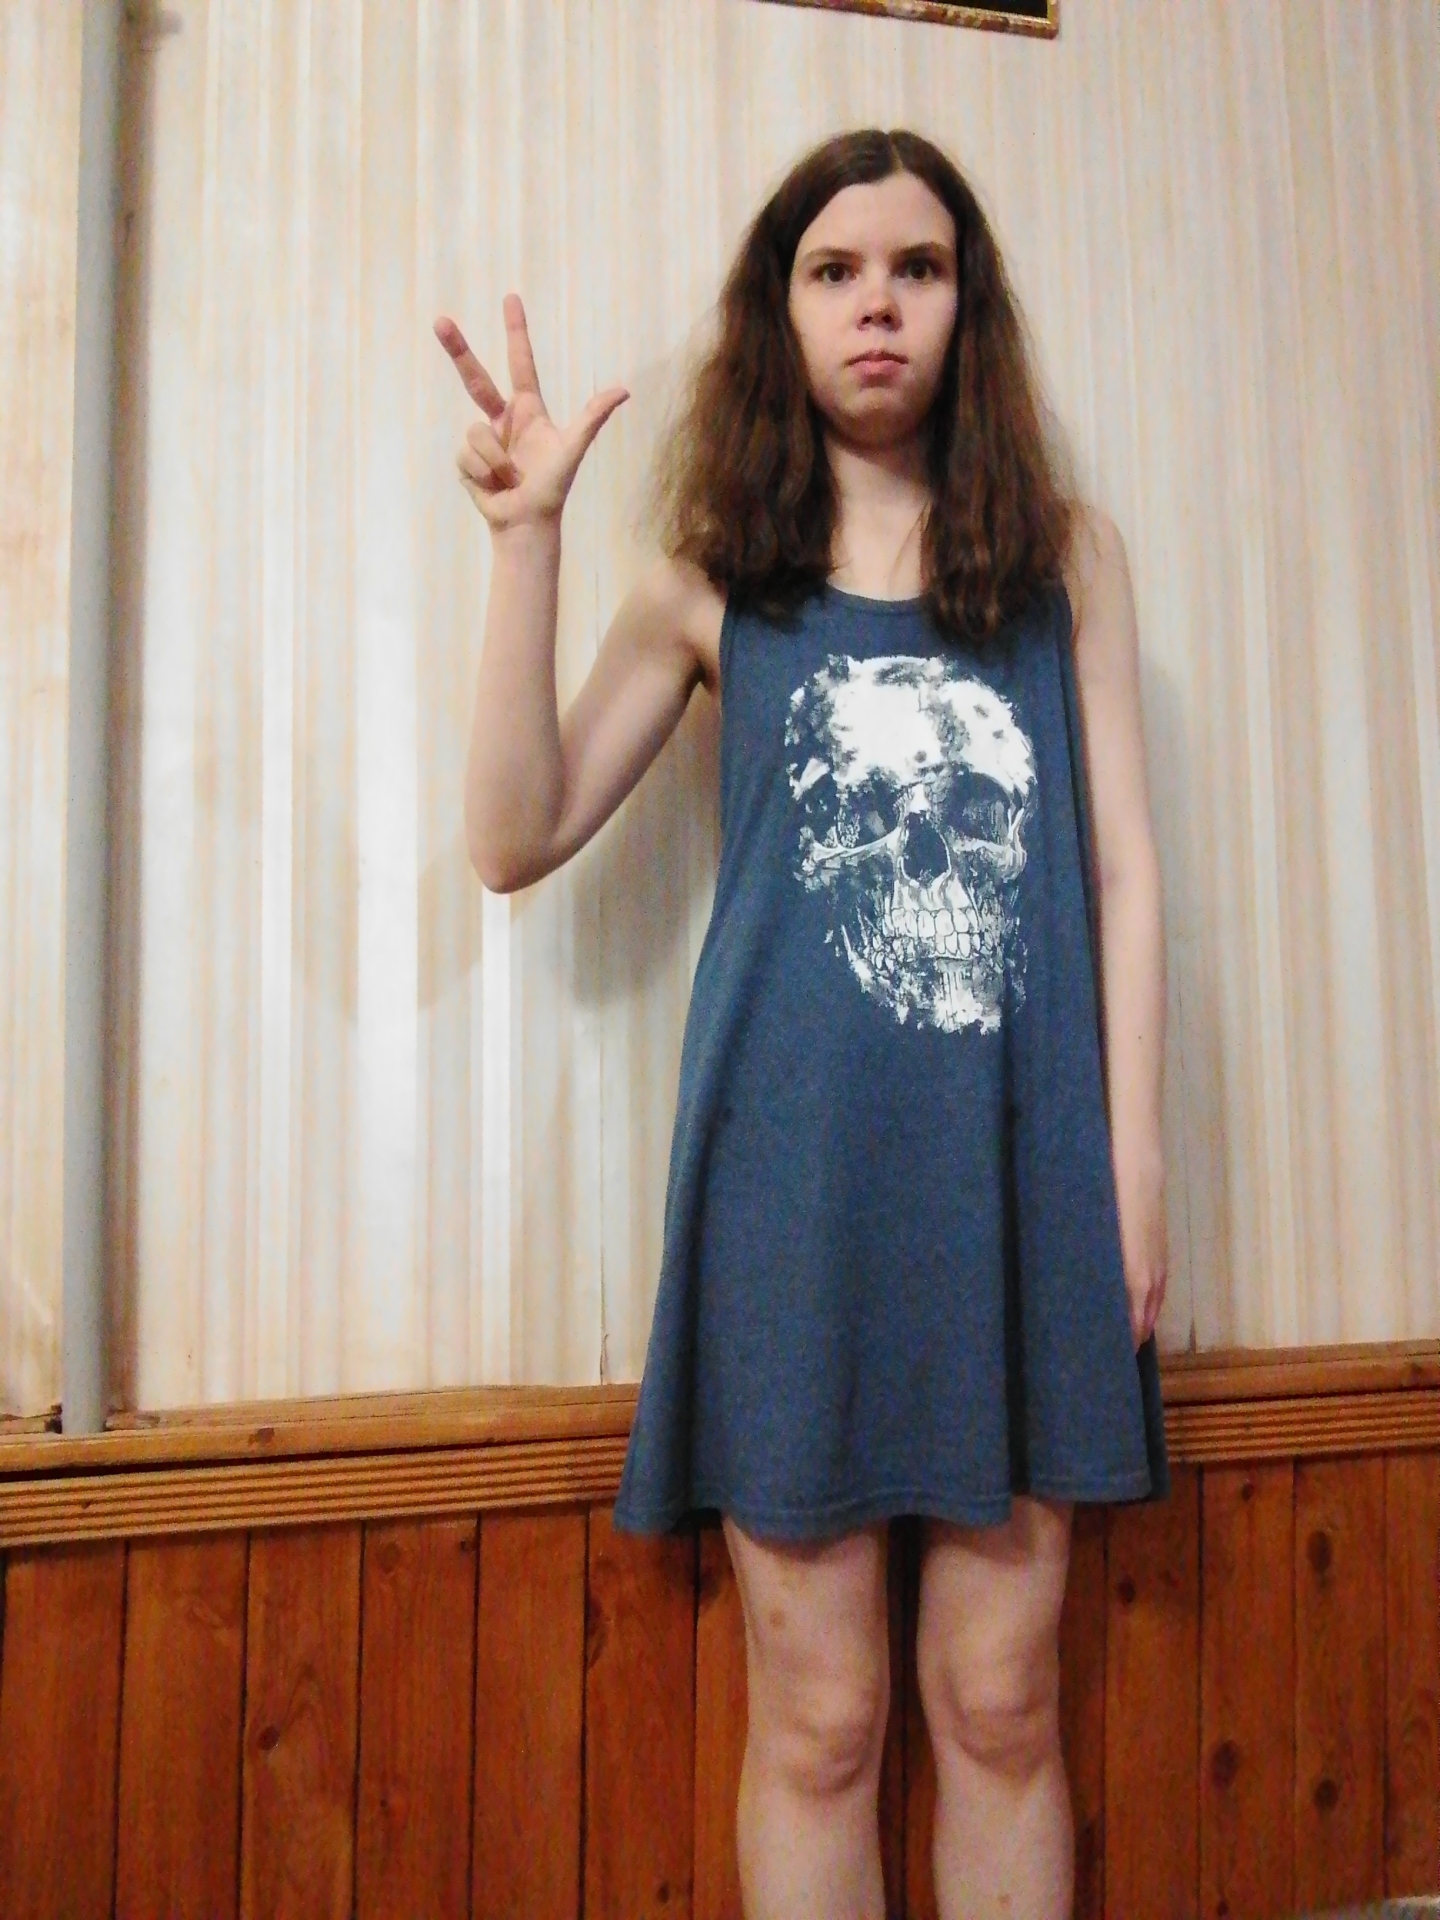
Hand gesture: three2